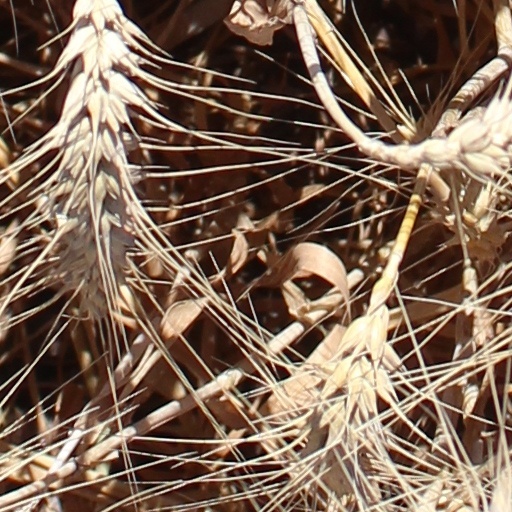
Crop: wheat